Lucien Gautier

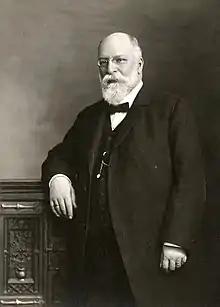

Charles Lucien Gautier (1850-1924) was a Swiss theologian, born at Cologny, near Geneva, and educated at Geneva, Leipzig, and Tübingen. In 1877-98 he was professor of Hebrew and Old Testament exegesis at Lausanne, and thereafter honorary professor. He was the president of the synod of the Vaudois "église libre" in 1885, 1886, 1891, and 1892. He traveled in Palestine in 1893-94 and 1899, and wrote: